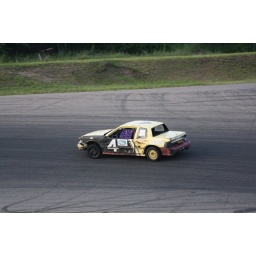
Ugliest car that I've seen this year - should have left that yellow back in 1975.